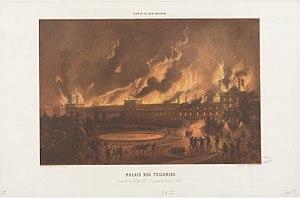
Gravure Paris et ses ruines. L'incendie des Tuileries
Le palais des Tuileries est un ancien palais parisien, aujourd'hui détruit, dont la construction commença en 1564 sous l'impulsion de Catherine de Médicis, à l'emplacement occupé auparavant par l'une des trois fabriques de tuiles établies en 1372 à côté de l'hôpital des Quinze-Vingts, non loin du vieux Louvre. Agrandi au fil du temps et unifié avec le palais du Louvre en 1860, il disposait d'une immense façade et il était le point focal du grand axe historique de Paris conçu à partir de ce palais.
Marie Félicien René Martien Bernardy de Sigoyer, dit Martian Bernardy de Sigoyer, né le 29 août 1824 à Valence et tué le 24 mai 1871 durant la Commune de Paris, est un militaire et chef du 26ème Bataillon de Chasseurs à pied.